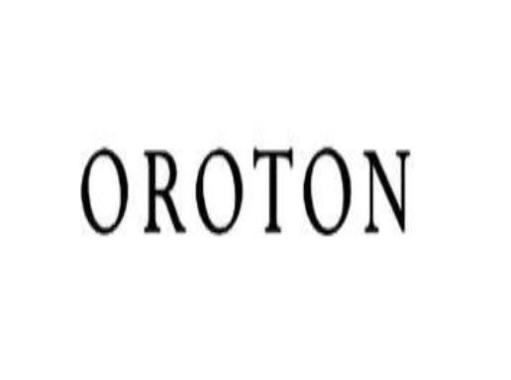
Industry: Clothes